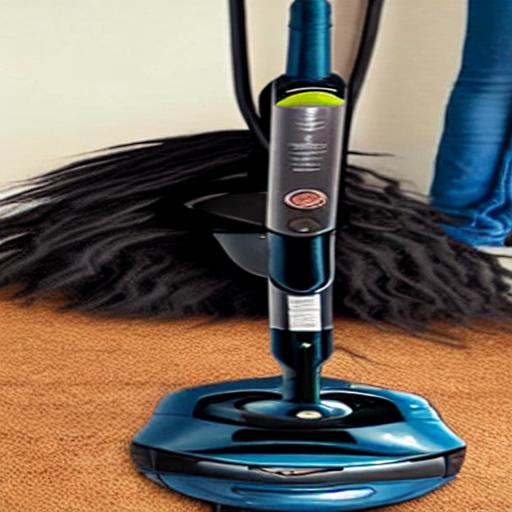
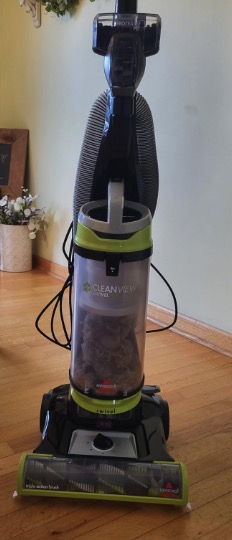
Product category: items_vacuum
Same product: no